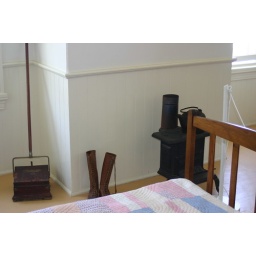
A woman's boots and a wood stove in a Point Fermin bedroom